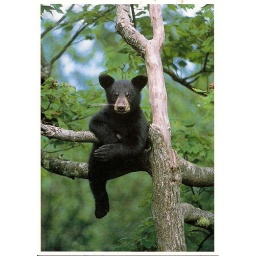
Postcard: Black bear cub in a tree